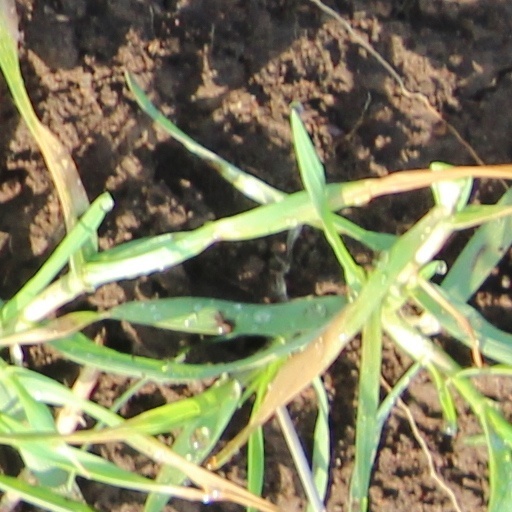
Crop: wheat